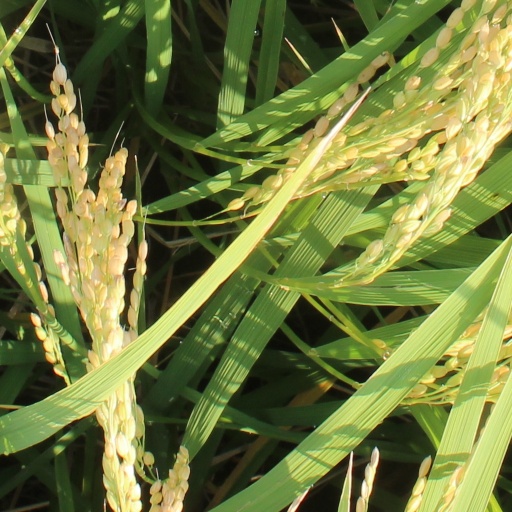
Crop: rice